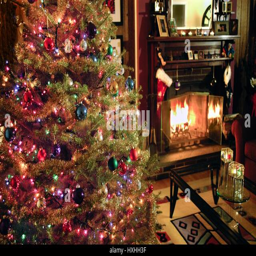
a scene with christmas tree and fireplace